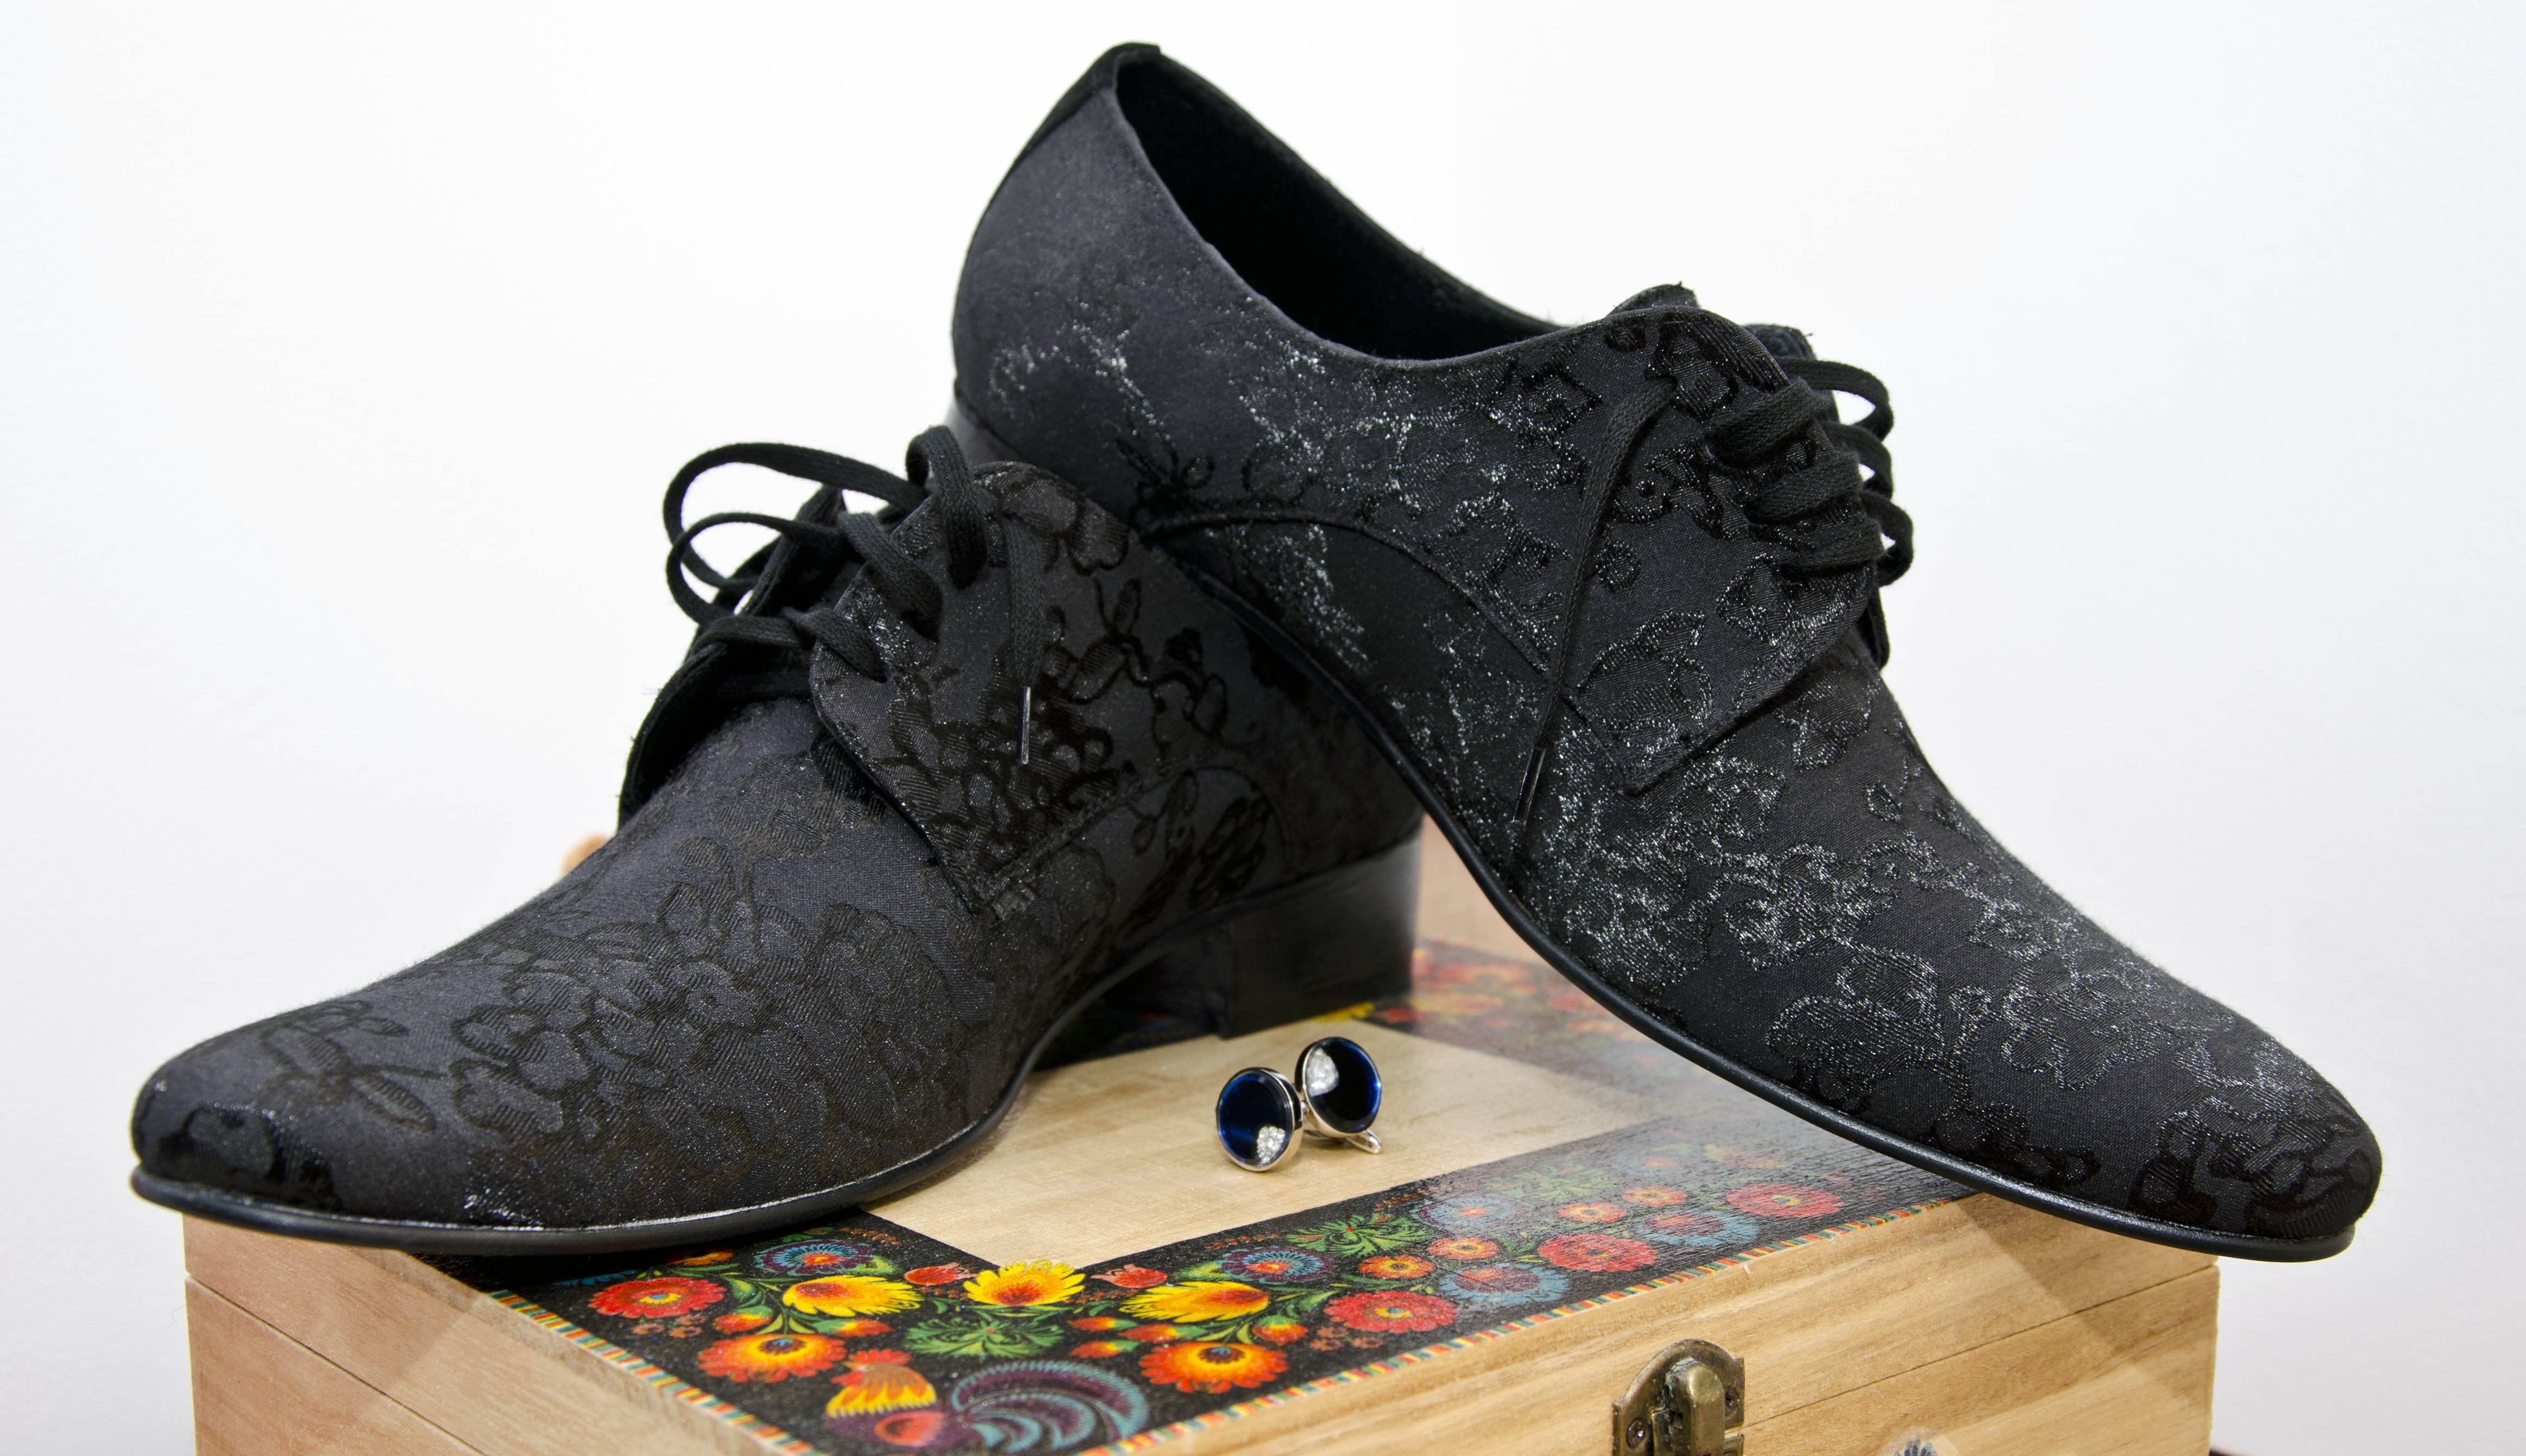
shoe, creative, leather, boot, black, groom, brand, human body, textile, shoes, sneakers, footwear, elegant, buttons, shape, outdoor shoe